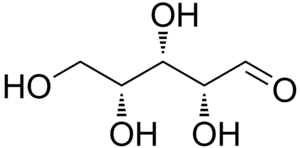
Pentose / Aldopentoser
Pentoser er sukkerstoffer, der er bygget over fem kulstofatomer. De inddeles i aldopentoser, der har en aldehydgruppe i 1. position, og ketopentoser, som har ketongruppen i 2. position.